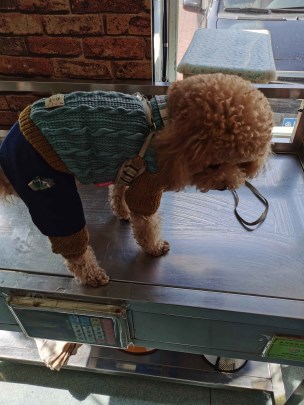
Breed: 7449-n000128-teddy